Lexington SC

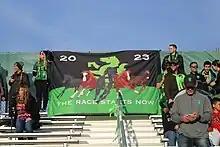
The Railbirds unveil a tifo prior to Lexington's inaugural home match.

The group's name is inspired by the horseracing term "Railbird" – a person who hangs on the fence of a horse track, cheering for their horse and helping to give that final push across the finish line.